Rungus people

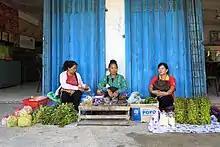
Three Rungus women selling home-produced products in Sikuati Town of Sabah, Malaysia

As among the most traditional ethnic groups in Sabah, the Rungus are renowned for their rich cultural heritage, where they engage in traditional practices with traditional ceremonies, music, language, and medicinal knowledge, agricultural activities, and former communal living in longhouses.